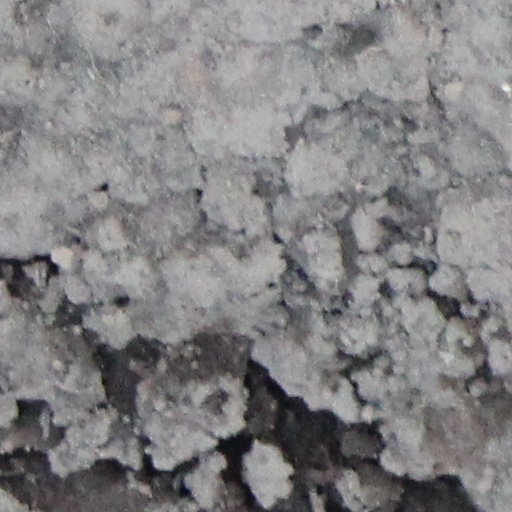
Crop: wheat